Sky position (RA, Dec in degrees): 203.409, 13.236
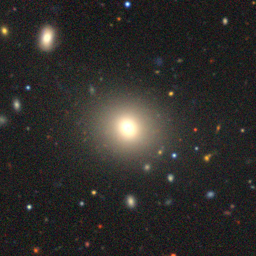
Galaxy morphology: Round Smooth Galaxies